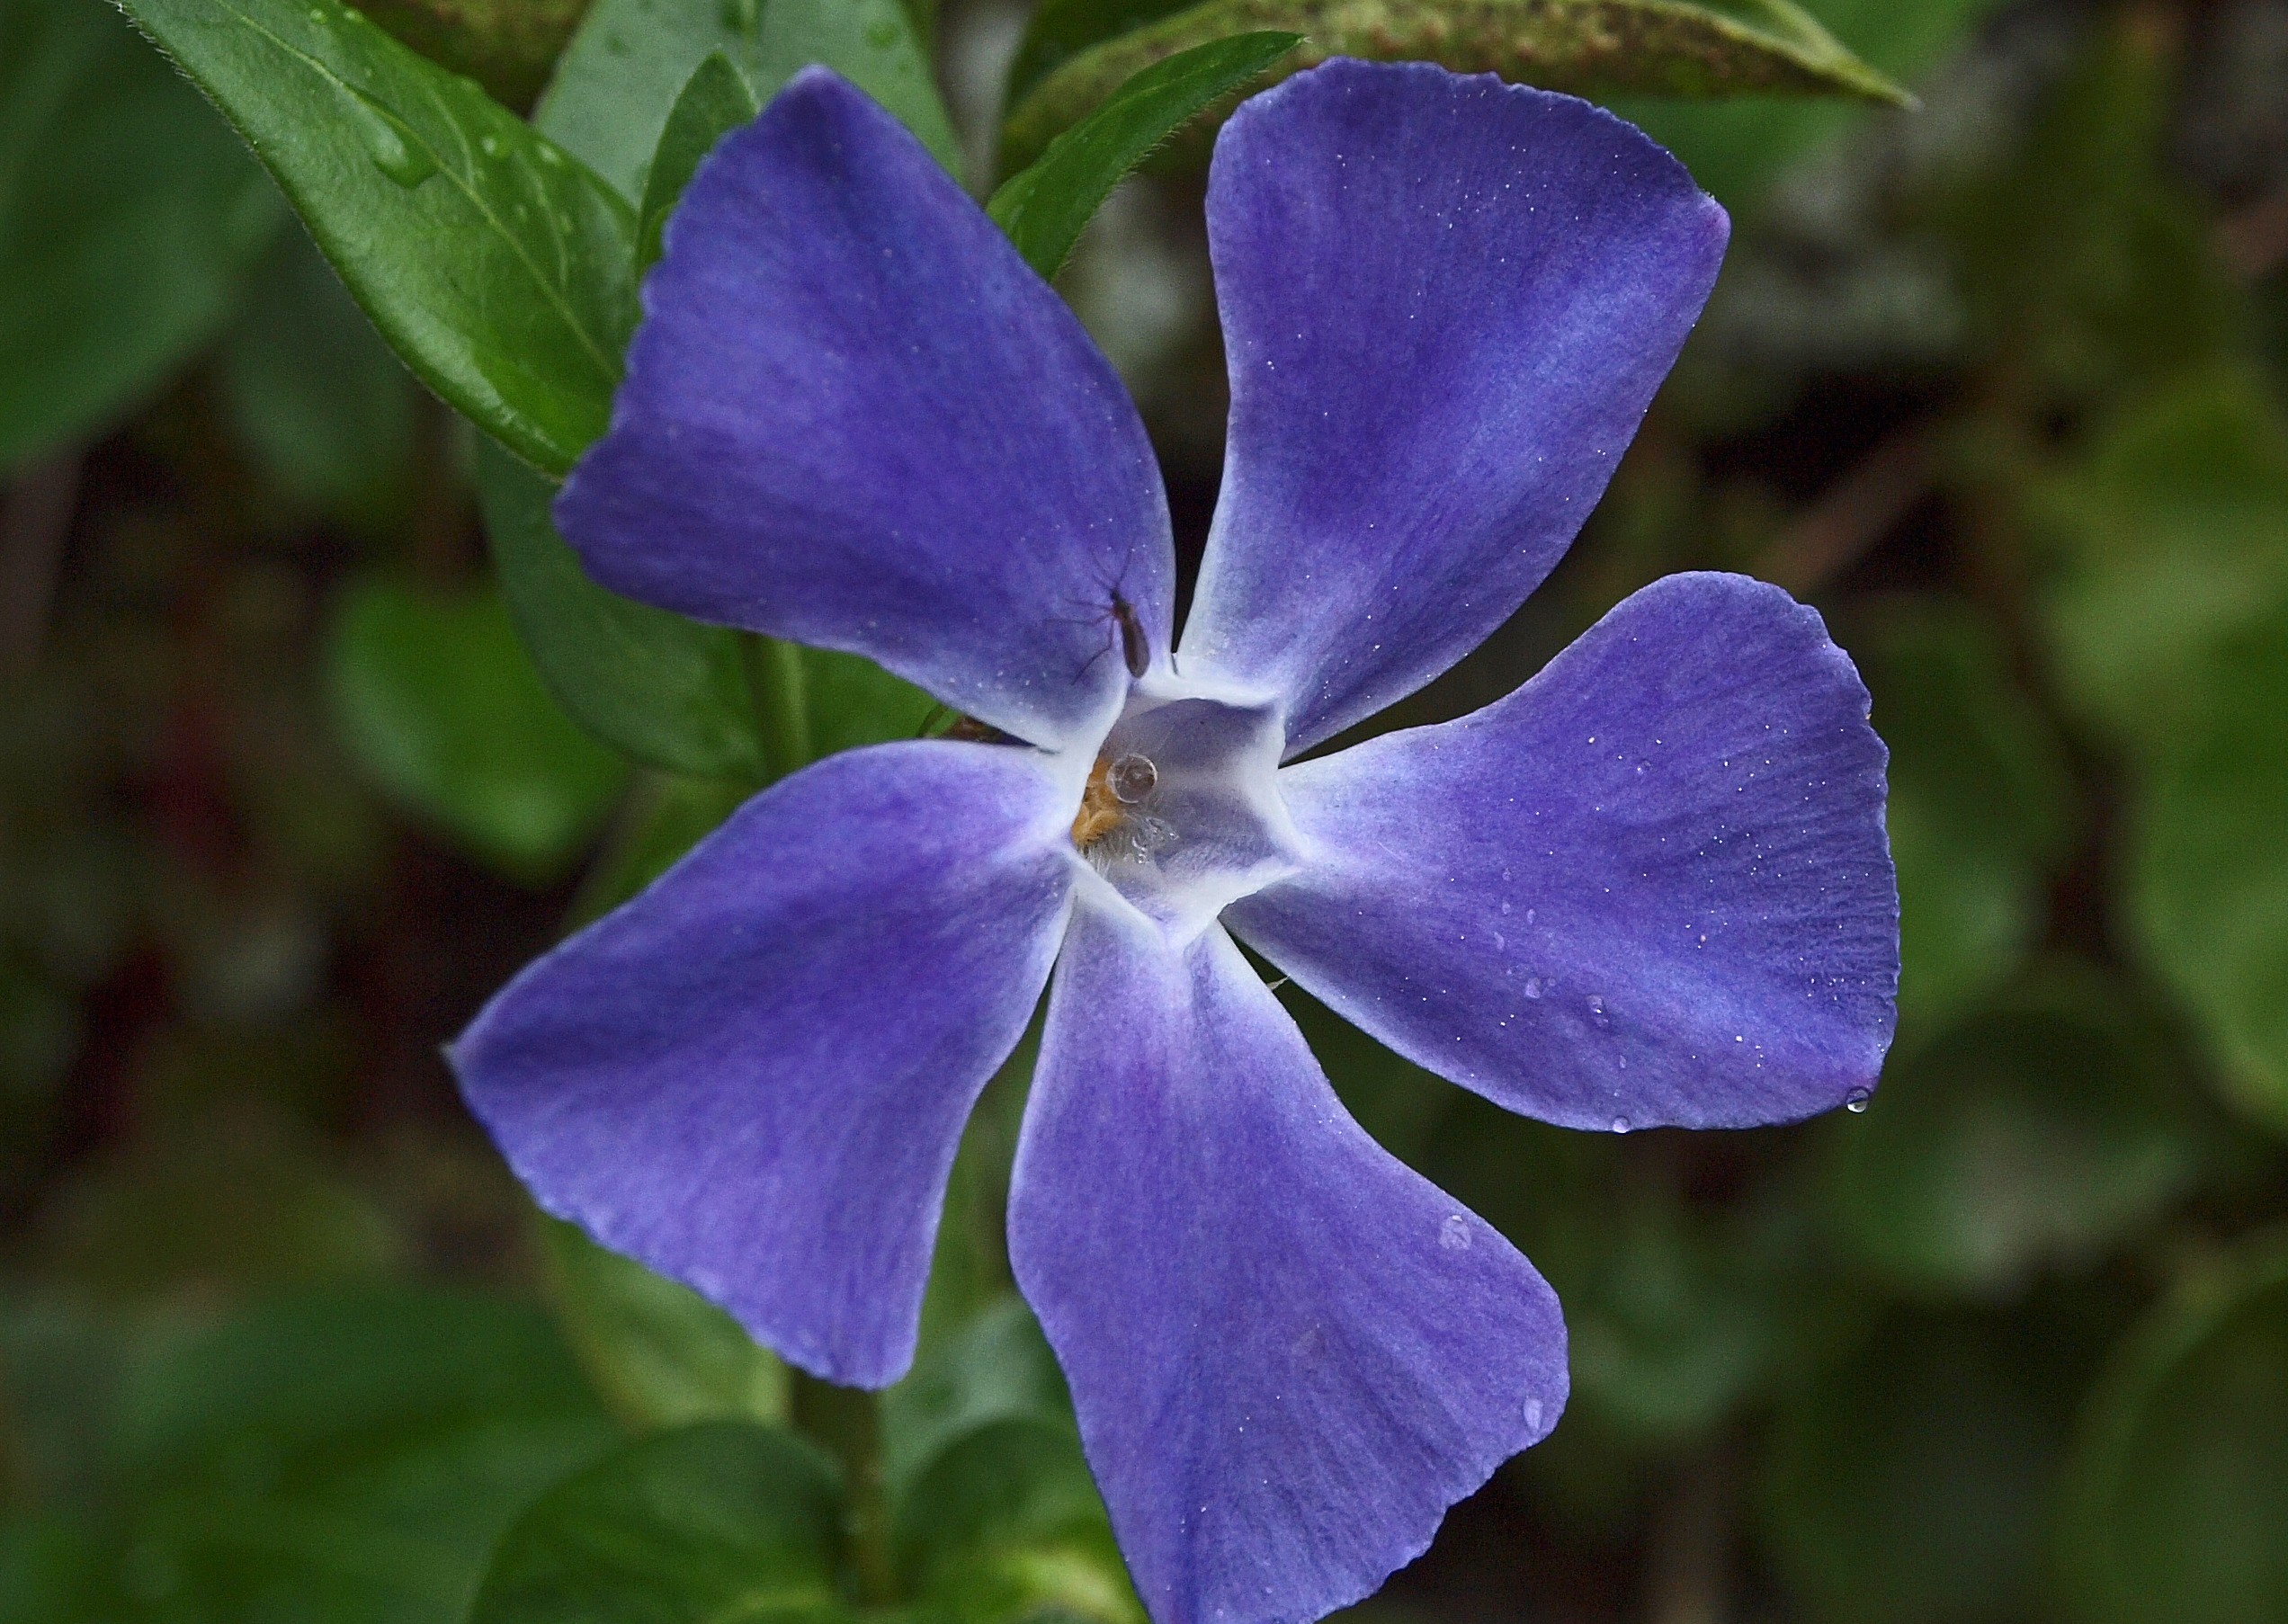
plant, flower, petal, botany, flora, wildflower, clematis, viola, ggl1, macro photography, flowering plant, dayflower, bellflower family, land plant, violet family, dayflower family, colorado blue columbine, beach moonflower